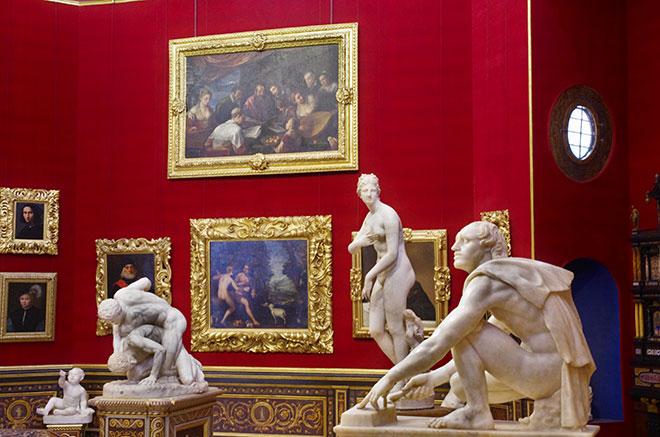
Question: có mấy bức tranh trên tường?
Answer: có sáu bức tranh trên tường